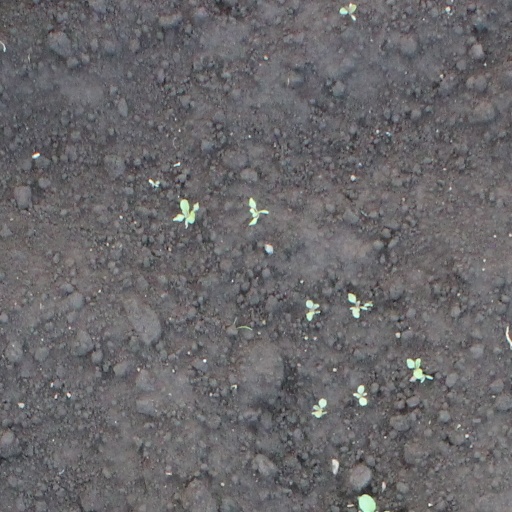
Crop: soybean